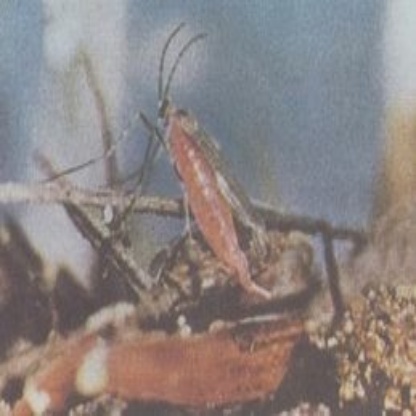
Nhãn: Sâu năn ( Muỗi hành )(Rice Gall Midge)